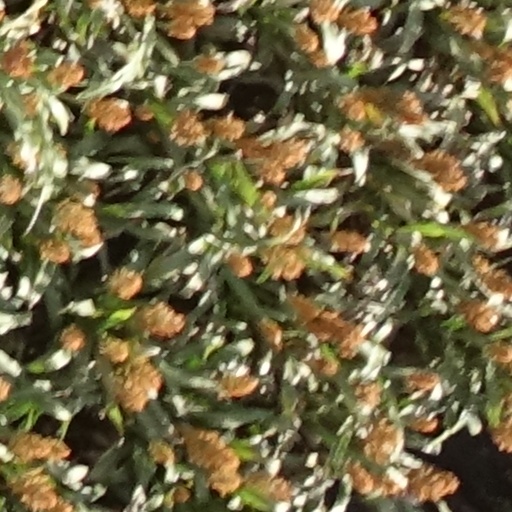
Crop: sorghum